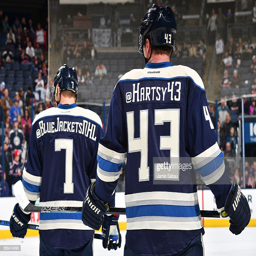
# sport special jerseys during warmups for social media night prior to a game against sports team .